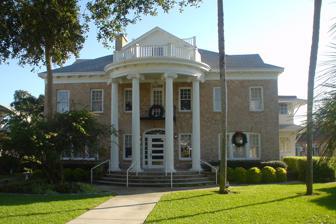
Building: Porcher House
Country: United States of America
Year built: 1916
United States historic place Porcher House U.S. National Register of Historic Places Show map of Florida Show map of the United States Location Cocoa , Florida Coordinates 28°21′45″N 80°43′32″W / 28.36250°N 80.72556°W / 28.36250; -80.72556 Architectural style Classical Revival NRHP reference No. 86000023 Added to NRHP January 6, 1986 The Porcher House is a historic home in Cocoa , Florida . It is located at 434 Delannoy Avenue. On January 6, 1986, it was added to the U.S. National Register of Historic Places . Built in 1916 by Edward Postell Porcher as a home for his wife, Byrnina M. Peck, the historic house is an excellent example of 20th century classical revival architecture, adapted to the Florida climate. The ten bedroom house is composed of native coquina rock, and finished in the interior with teak, oak, and cedar.  In the 1950s, the city of Cocoa obtained the house from the Porcher family and turned it into the City Hall. It is currently rented out for special occasions. Porcher was a pioneer in the citrus industry and is credited with being the first to wash, grade and inspect fruit. His wife was the first postmistress of Merritt Island. Footnotes